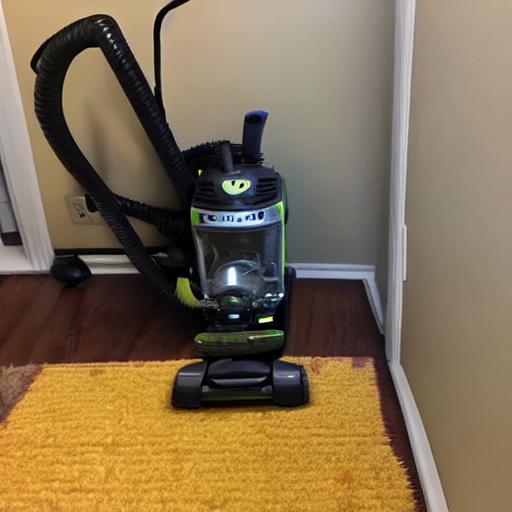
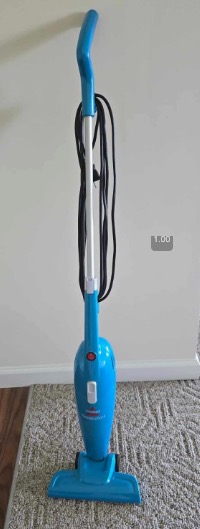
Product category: items_vacuum
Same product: no